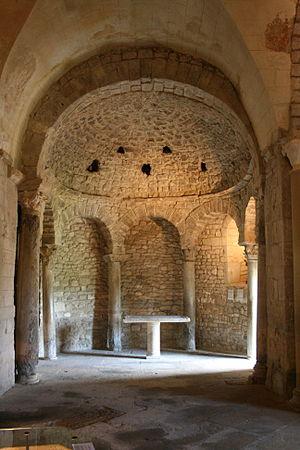
Baptistère de Venasque, département du Vaucluse (France). Une des absides en cul de four de l'édifice cruciforme
Le VIᵉ siècle en Occident voit la mise en place de l'« occident chrétien ».
À partir de la fin Vᵉ siècle, l'avènement de la dynastie mérovingienne a entraîné en Gaule des changements importants dans le domaine des arts. L'art antique littéraire classique qui y était encore vivant au Vᵉ siècle grâce aux écoles de grammairiens et de rhéteurs va lentement se transformer au VIᵉ siècle par le développement d'une culture chrétienne grâce à l'action des évêques et des monastères. La même transition va se produire pour les autres arts.
Venasque est une commune française située dans le département de Vaucluse, en région Provence-Alpes-Côte d'Azur.